Thermal ellipsoid

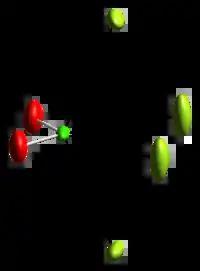
A thermal ellipsoid model of the coordination environment of the chlorine atom in (the chloryl cation), in crystalline chloryl hexafluoroantimonate, formula . The chlorine atom (Cl) is in the +5 oxidation state, and is at the center in bright green; the two oxygens (O) are in red, and four fluoride anions from a hexafluoroantimonate anion that coordinate to the electropositive chlorine atom are shown in yellowish-green at the periphery, at right (with light lines indicating the coordinating F-Cl interactions. This reactive compound is prepared by treatment of with the perfluoro-Lewis acid, .

In crystallography, thermal ellipsoids, more formally termed atomic displacement parameters or anisotropic displacement parameters, are ellipsoids used to indicate the magnitudes and directions of the thermal vibration of atoms in crystal structures. Since the vibrations are usually anisotropic (different magnitudes in different directions in space), an ellipsoid is a convenient way of visualising the vibration and therefore the symmetry and time averaged position of an atom in a crystal. Their theoretical framework was introduced by D. W. J. Cruickshank in 1956 and the concept was popularized through the program ORTEP (Oak Ridge Thermal-Ellipsoid Plot Program), first released in 1965.